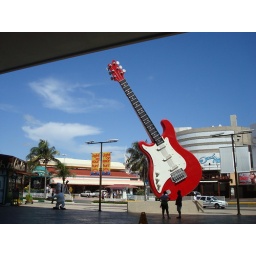
a giant guitar in front of hard rock